Collingham Bridge railway station

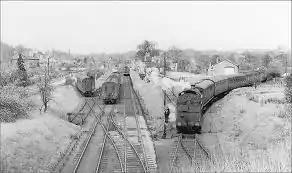
Collingham Bridge station, August 1959

Collingham Bridge railway station was a railway station serving the villages of Collingham and Linton in West Yorkshire, England. The station opened on 1 May 1876, and closed on 6 January 1964. The station's coal yard is now a car park for the River Wharfe with the location for the original station much further to the South West, aligning with the current Linton Road.